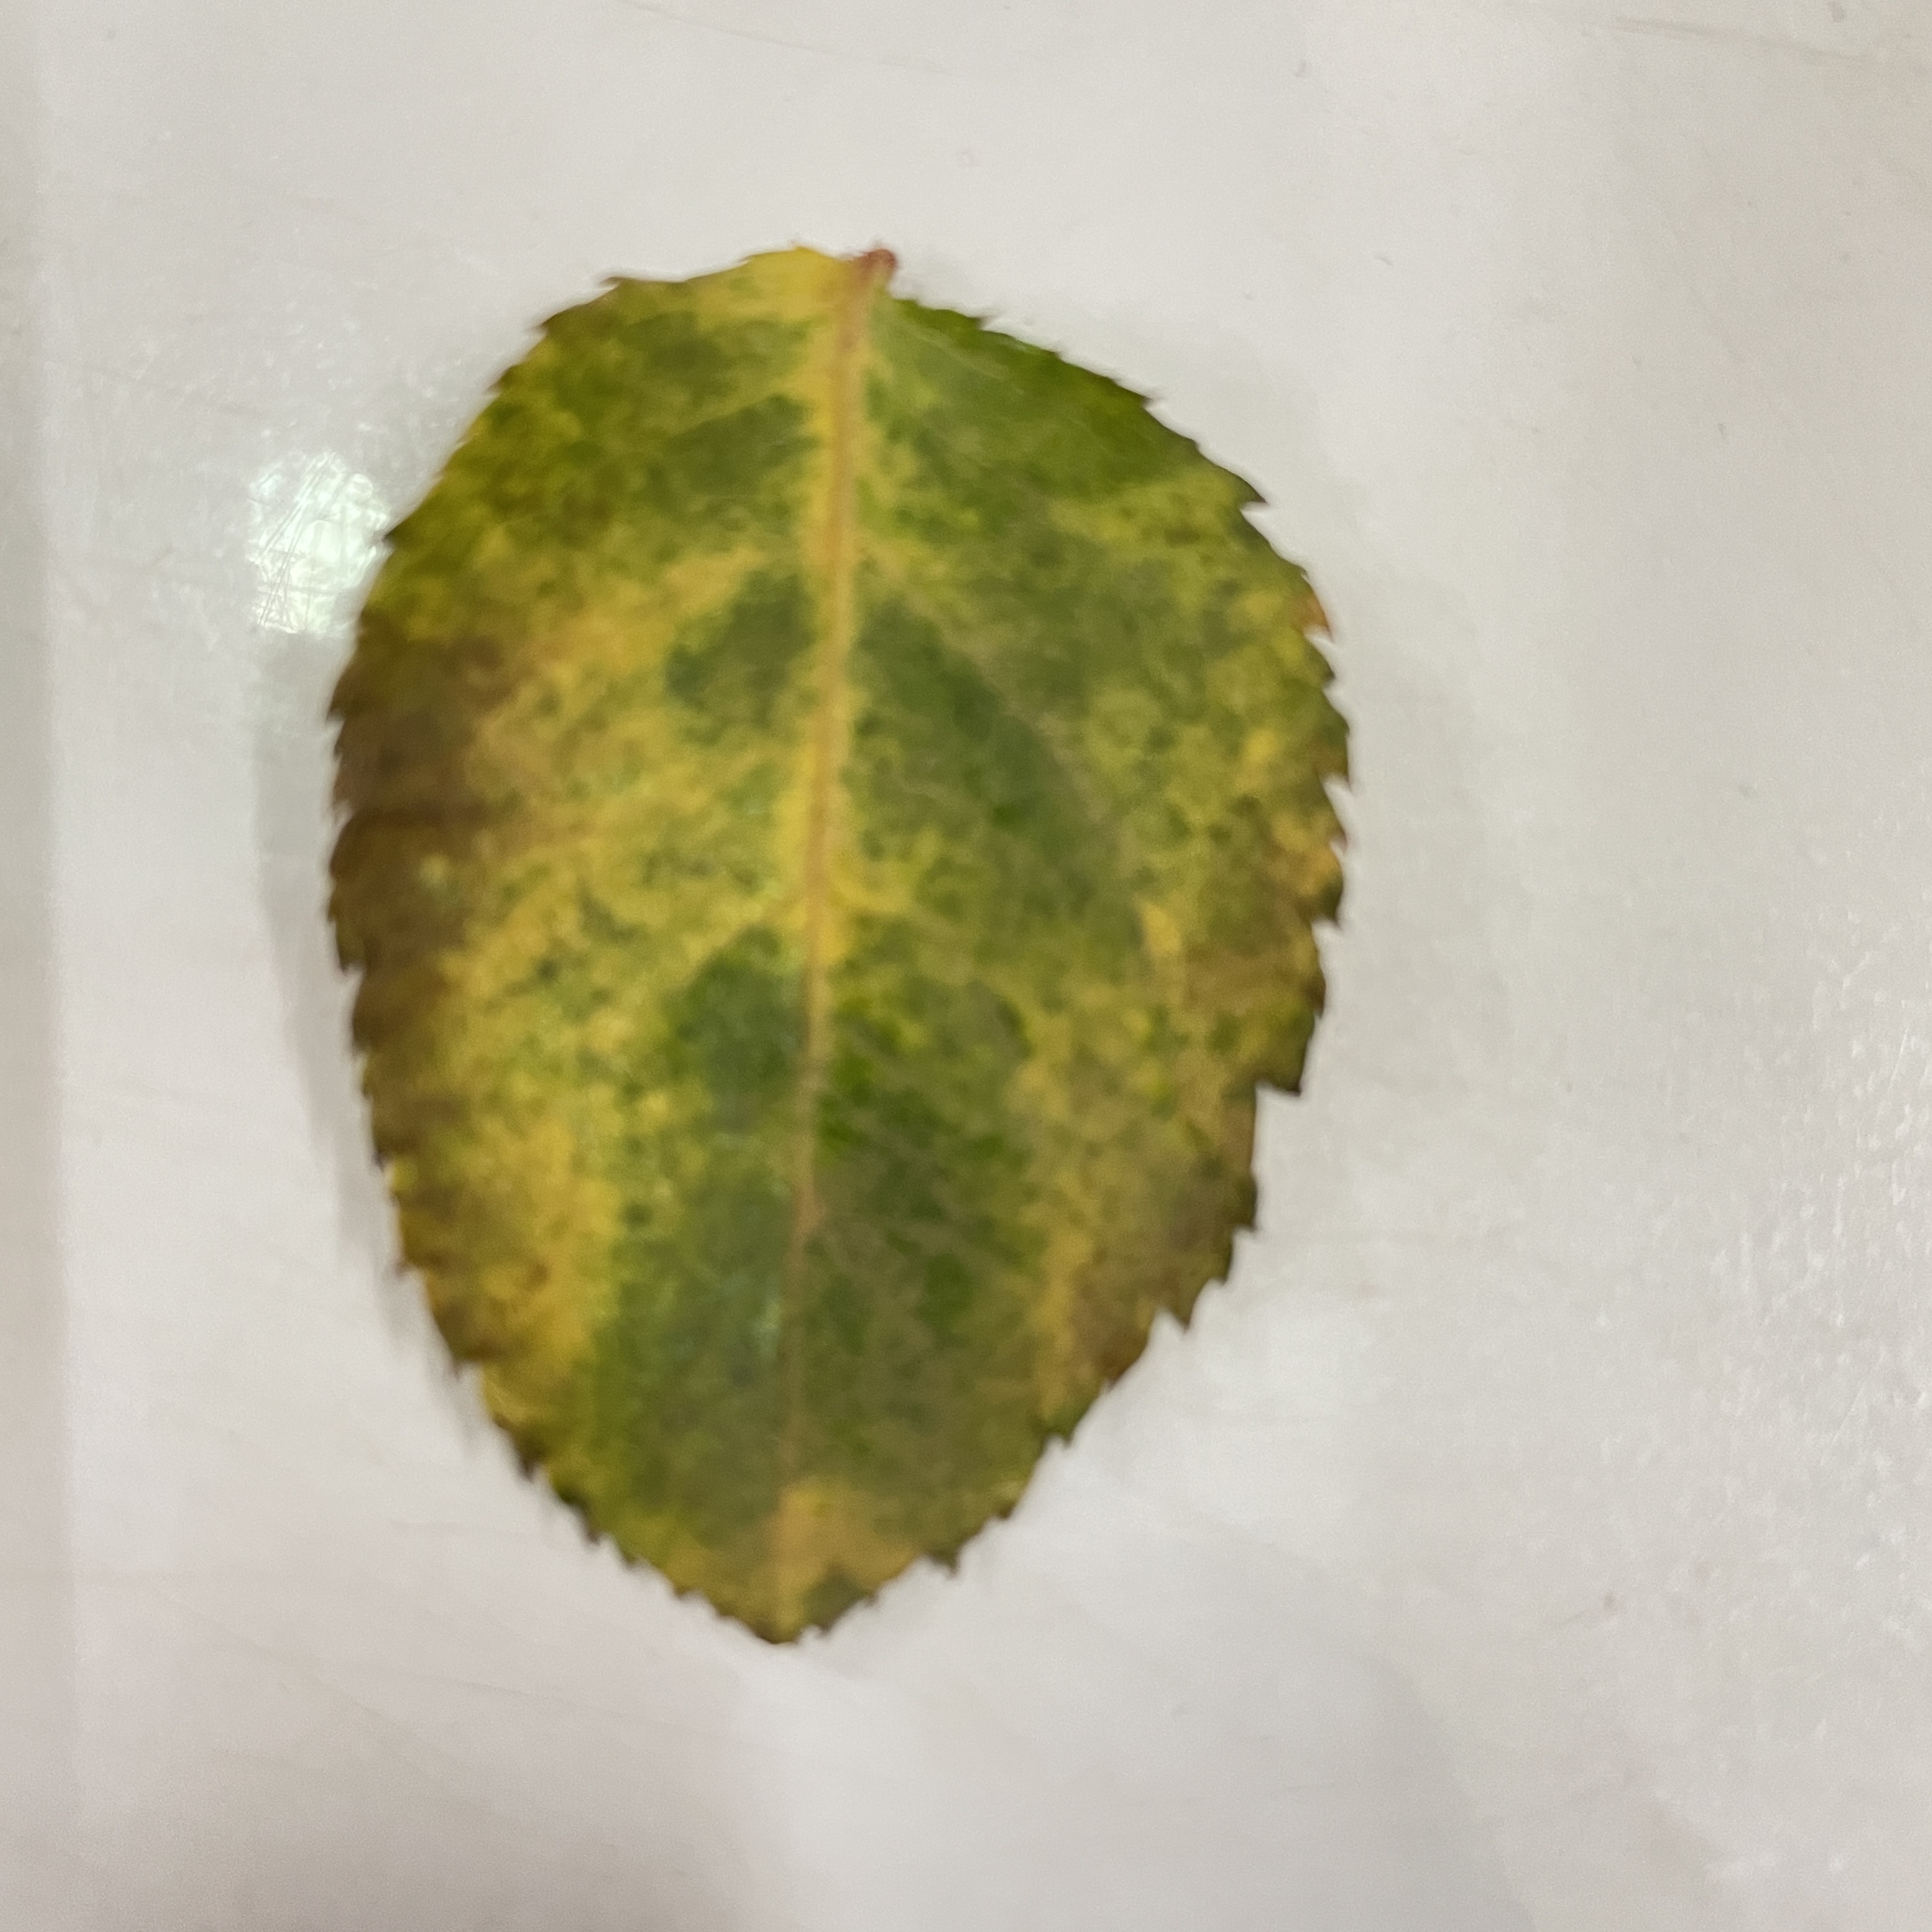
Label: Black Spot